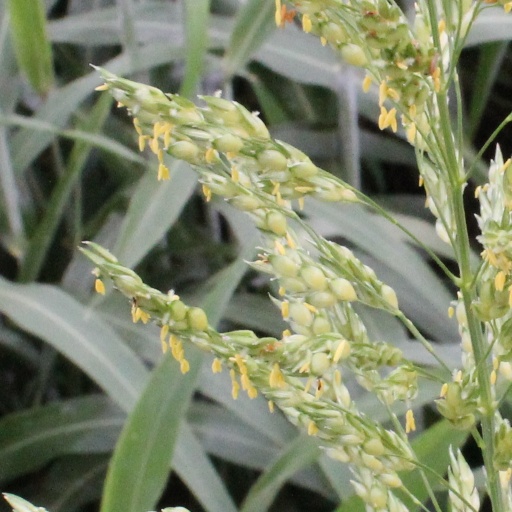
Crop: sorghum